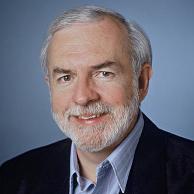
Age: 53